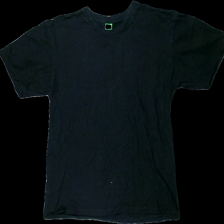
View: front
Type: T-shirt
Category: Men
Brand: Not in the list
Brand text on label: G7
Colors: Black, Yellow
Material: 100% cotton
Pattern: Logo print
Cut: Regular
Size: L
Season: All
Damage location: bottom center
Price range: <50
Recommended usage: Export
Description: svart t-shirt med text/logga bak, urtvättad och luddig
Comment: urtvättad